Ceilhes-et-Rocozels

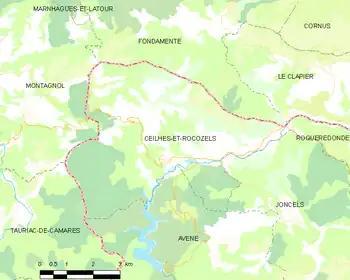
Map

In March 1995, a nonparty left-wing mayor was elected, Ahmed Abdelkader. He was re-elected in March 2001, but was removed from office in December 2005 after a judicial condemnation. Jacques Cambon, the grandson of a former mayor was appointed interim mayor and elected as the permanent mayor in March 2008.